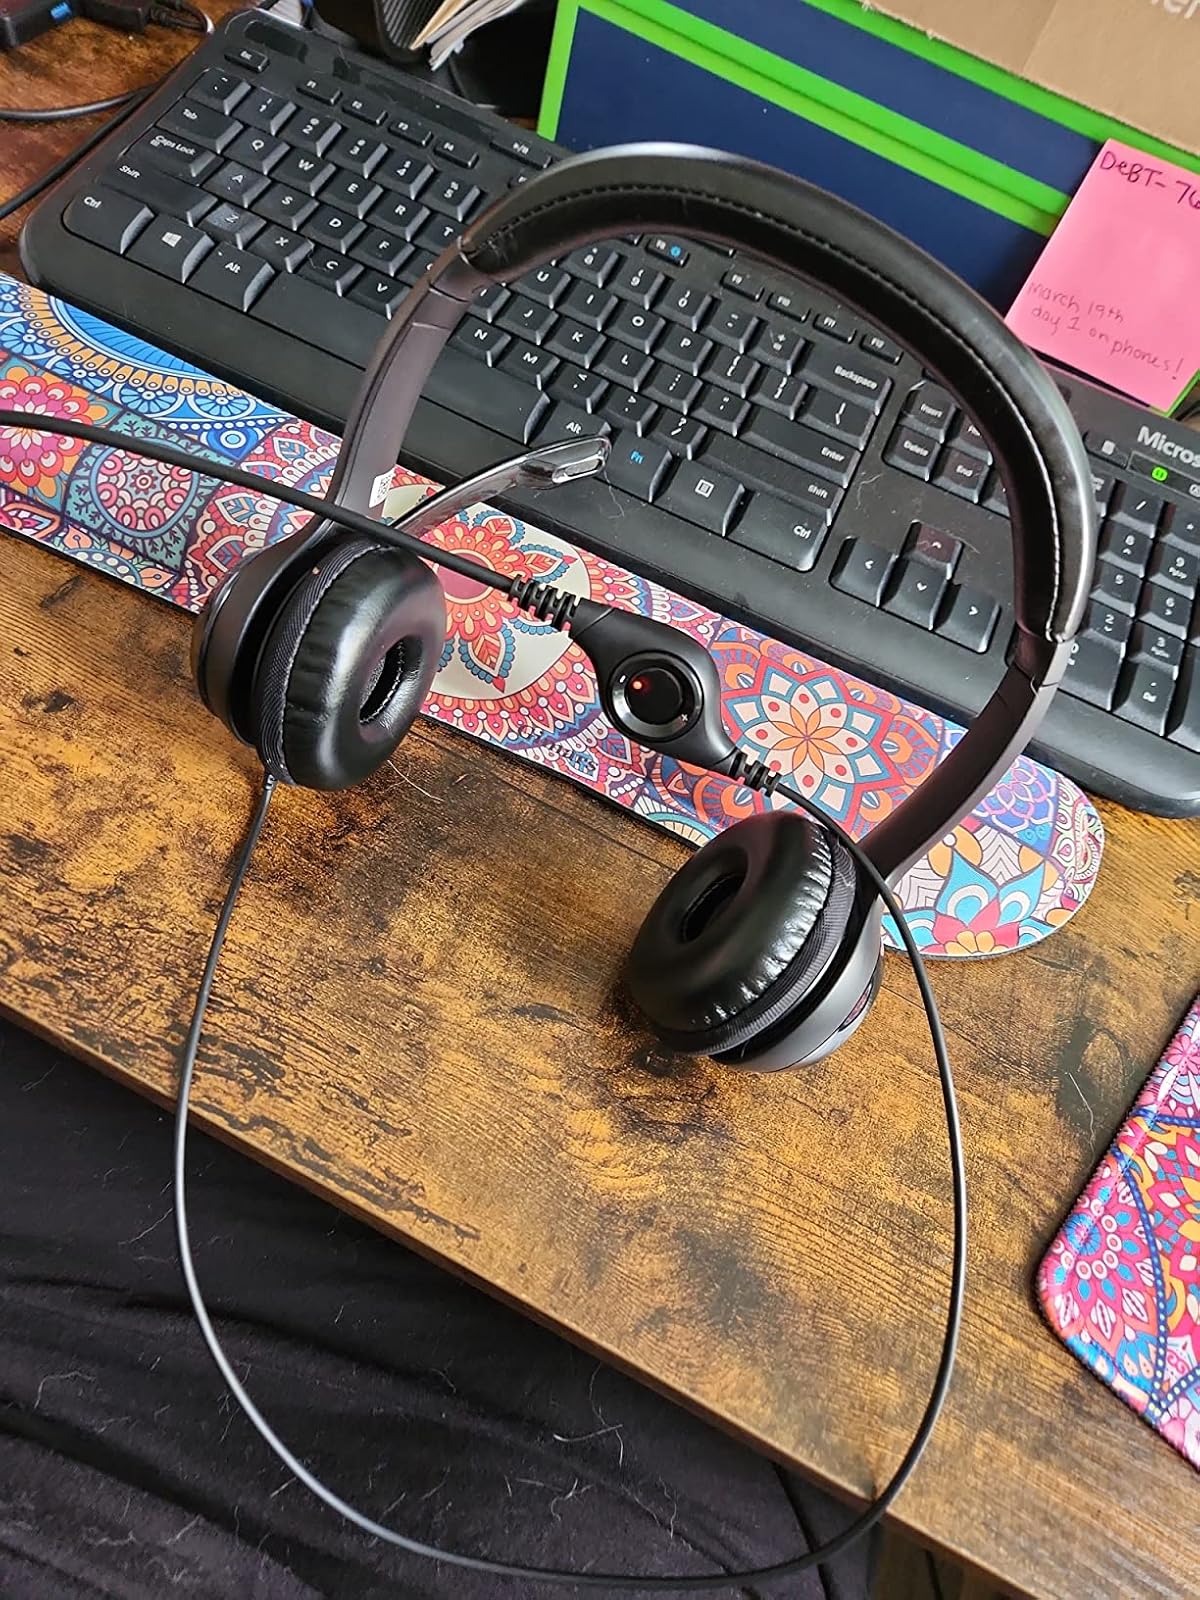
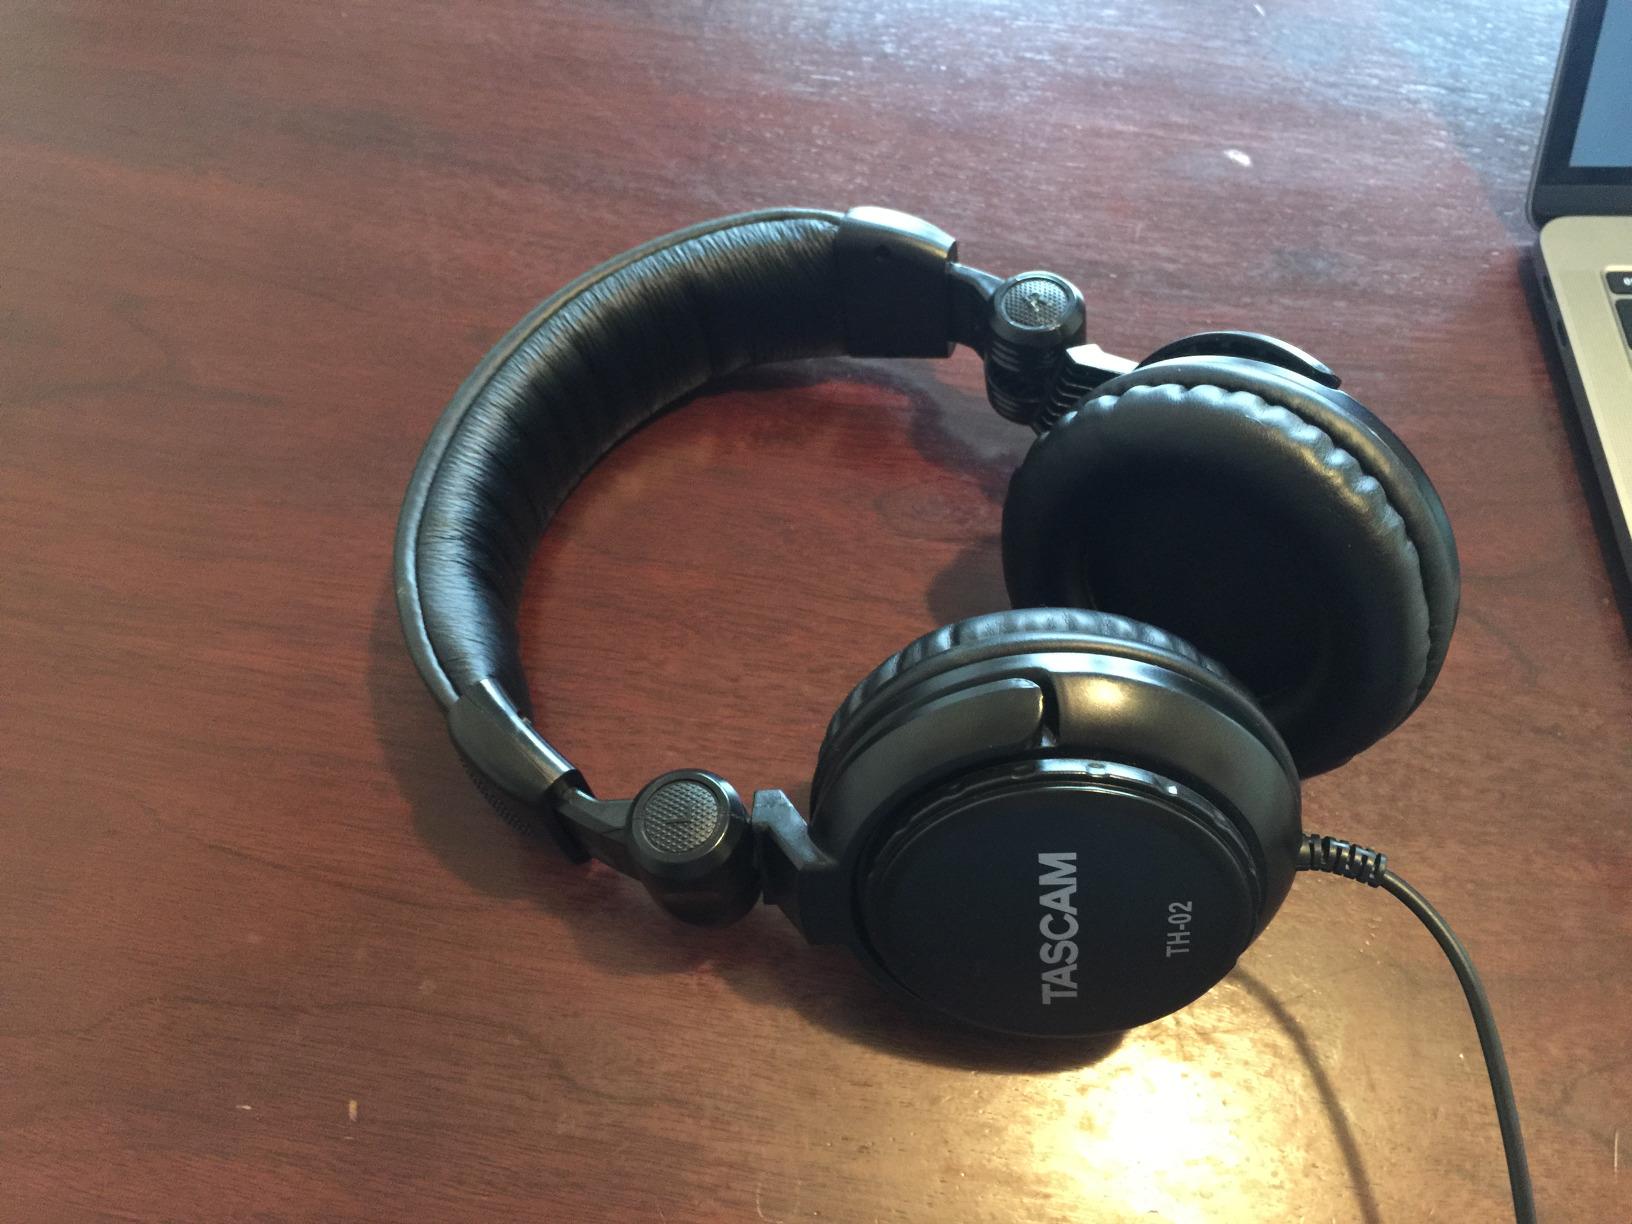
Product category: headphones
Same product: no